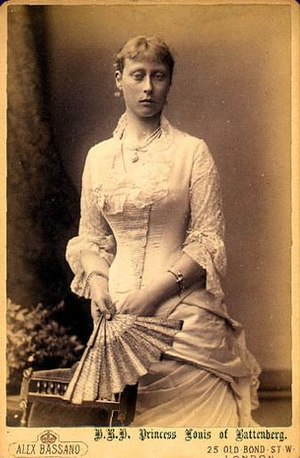
Viktoria af Hessen-Darmstadt
Prinsesse Viktoria af Hessen var første barn af Ludwig 4. af Hessen og Alice af Storbritannien. Hun var barnebarn af dronning Victoria af Storbritannien og tipoldebarn af både Frederik Vilhelm 2. af Preussen og George 3. af Storbritannien. Gennem hendes ægteskab blev hun først Prinsesse af Battenberg og siden Markise af Milford Haven.